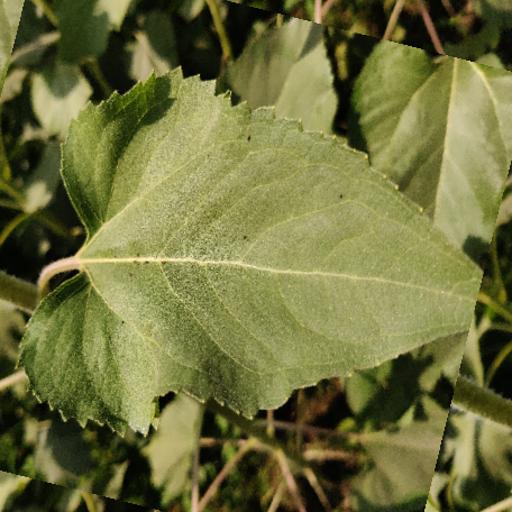
Label: Fresh_leaf